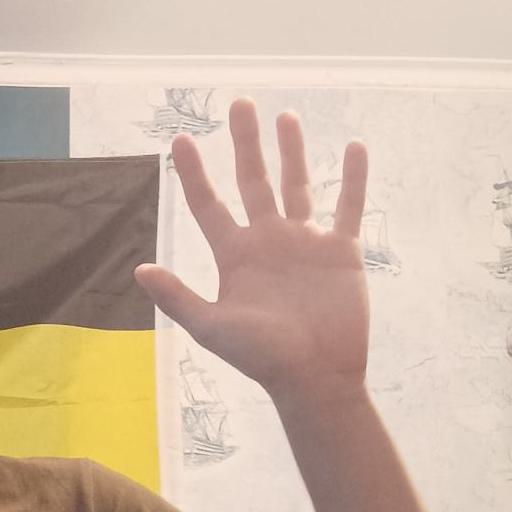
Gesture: palm